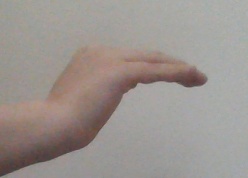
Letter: haa